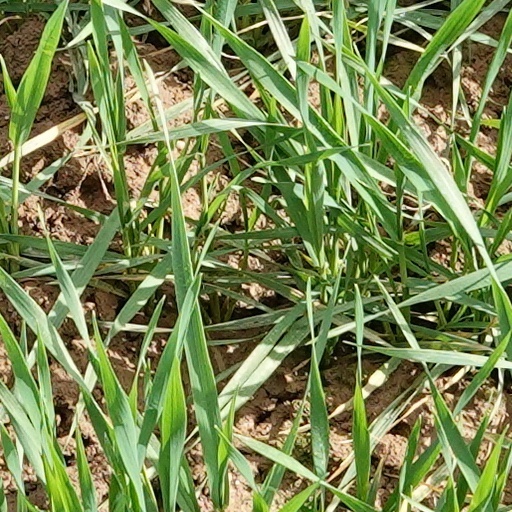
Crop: wheat